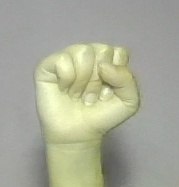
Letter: saad